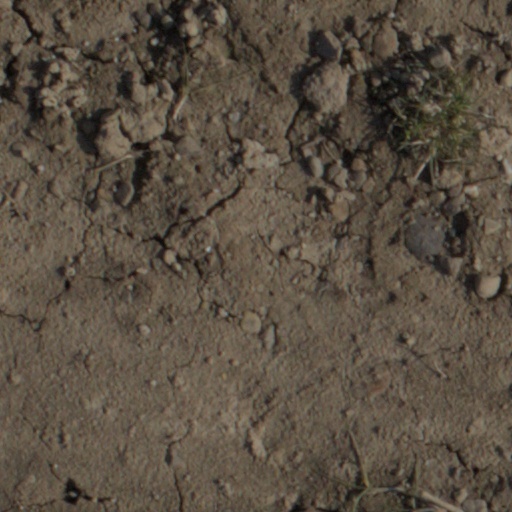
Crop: wheat